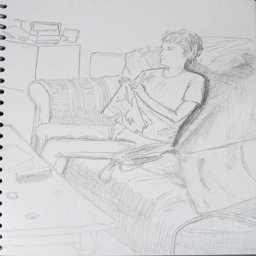
the longer pose - this drawing took , with breaks .